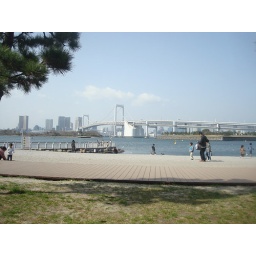
This is the only beach in Tokyo, or so my travel guide says. Rainbow bridge in the background.